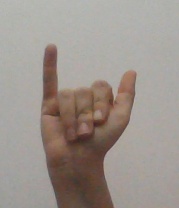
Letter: ya